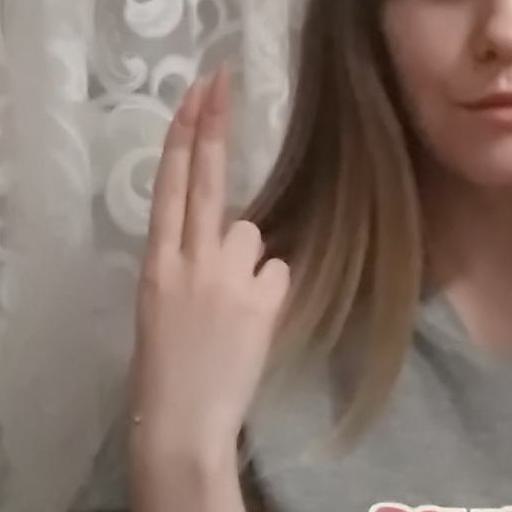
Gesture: two_up_inverted